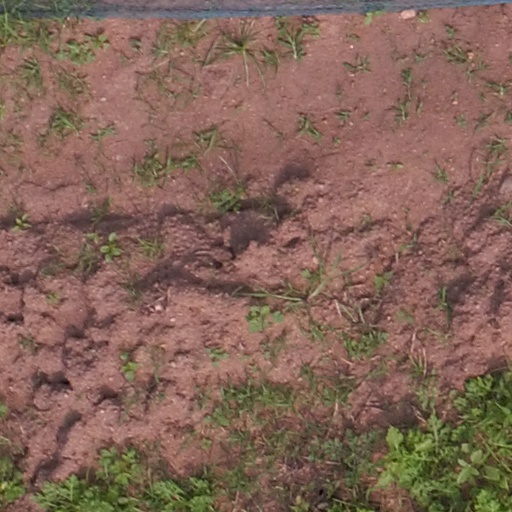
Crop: maize; corn